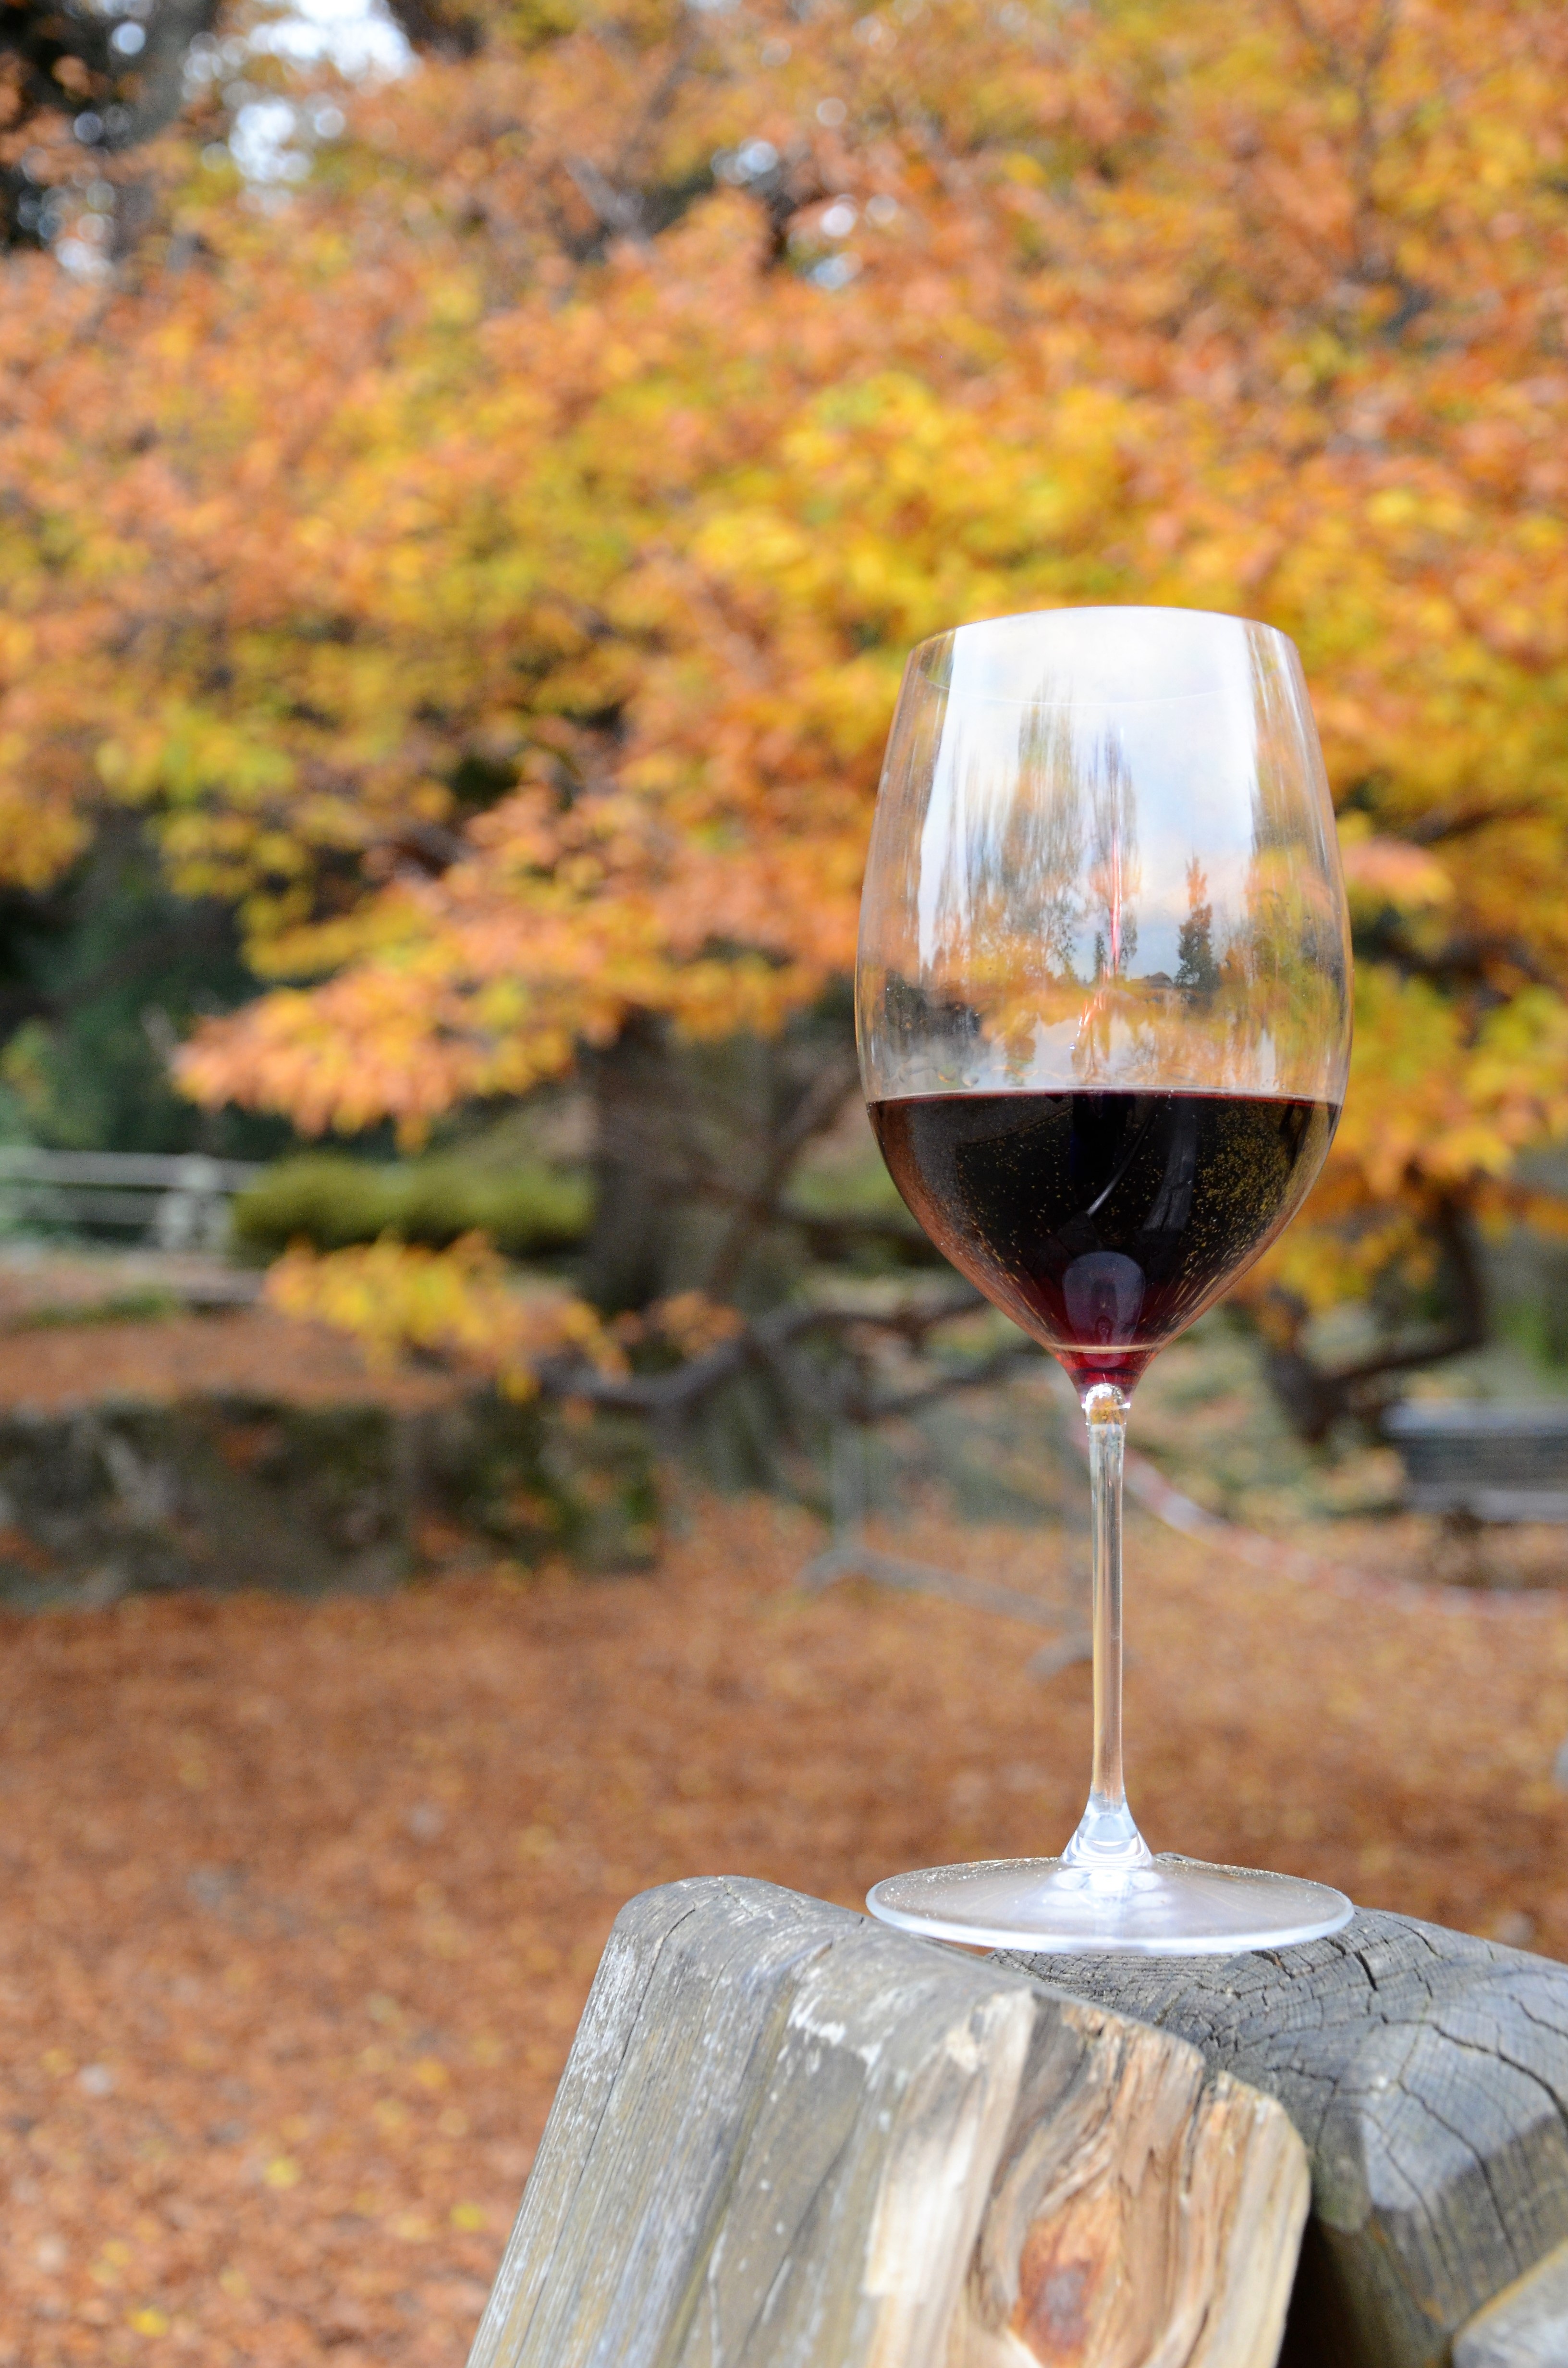
forest, wine, leaf, glass, reflection, red, autumn, drink, bottle, red wine, season, material, stroll, wine glass, bottles, golden autumn, stemware, alcoholic beverage, man made object, drinkware